Self-service

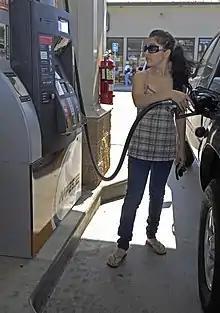
Self-service fuelling

In 1930 the Hoosier Petroleum Co. attempted to trial self-serve fuelling, but was prevented from doing so as it was considered a fire hazard.